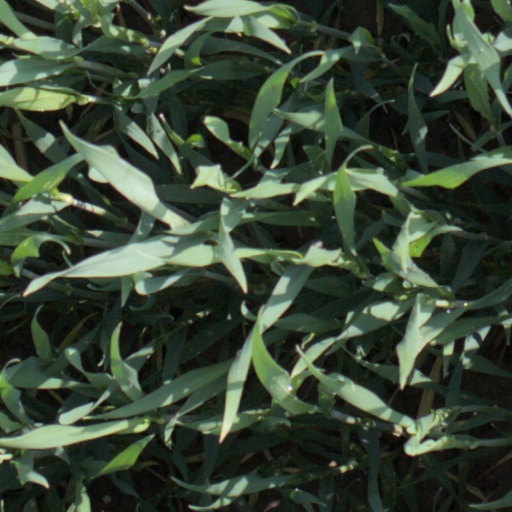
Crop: wheat